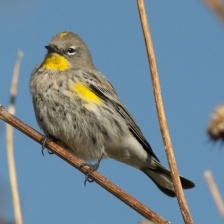
Species: BLACK THROATED WARBLER
Scientific name: SETOPHAGA CAERULESCENS